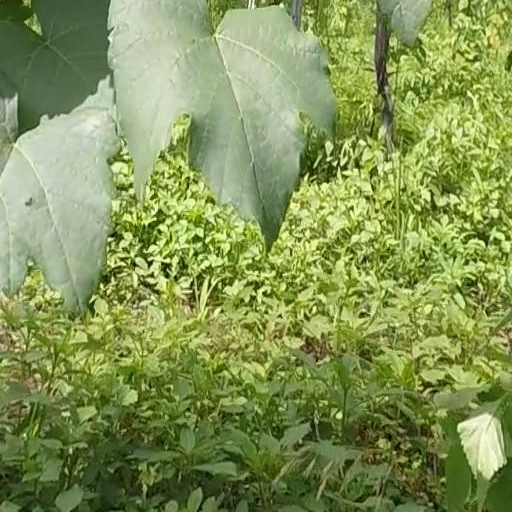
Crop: grape